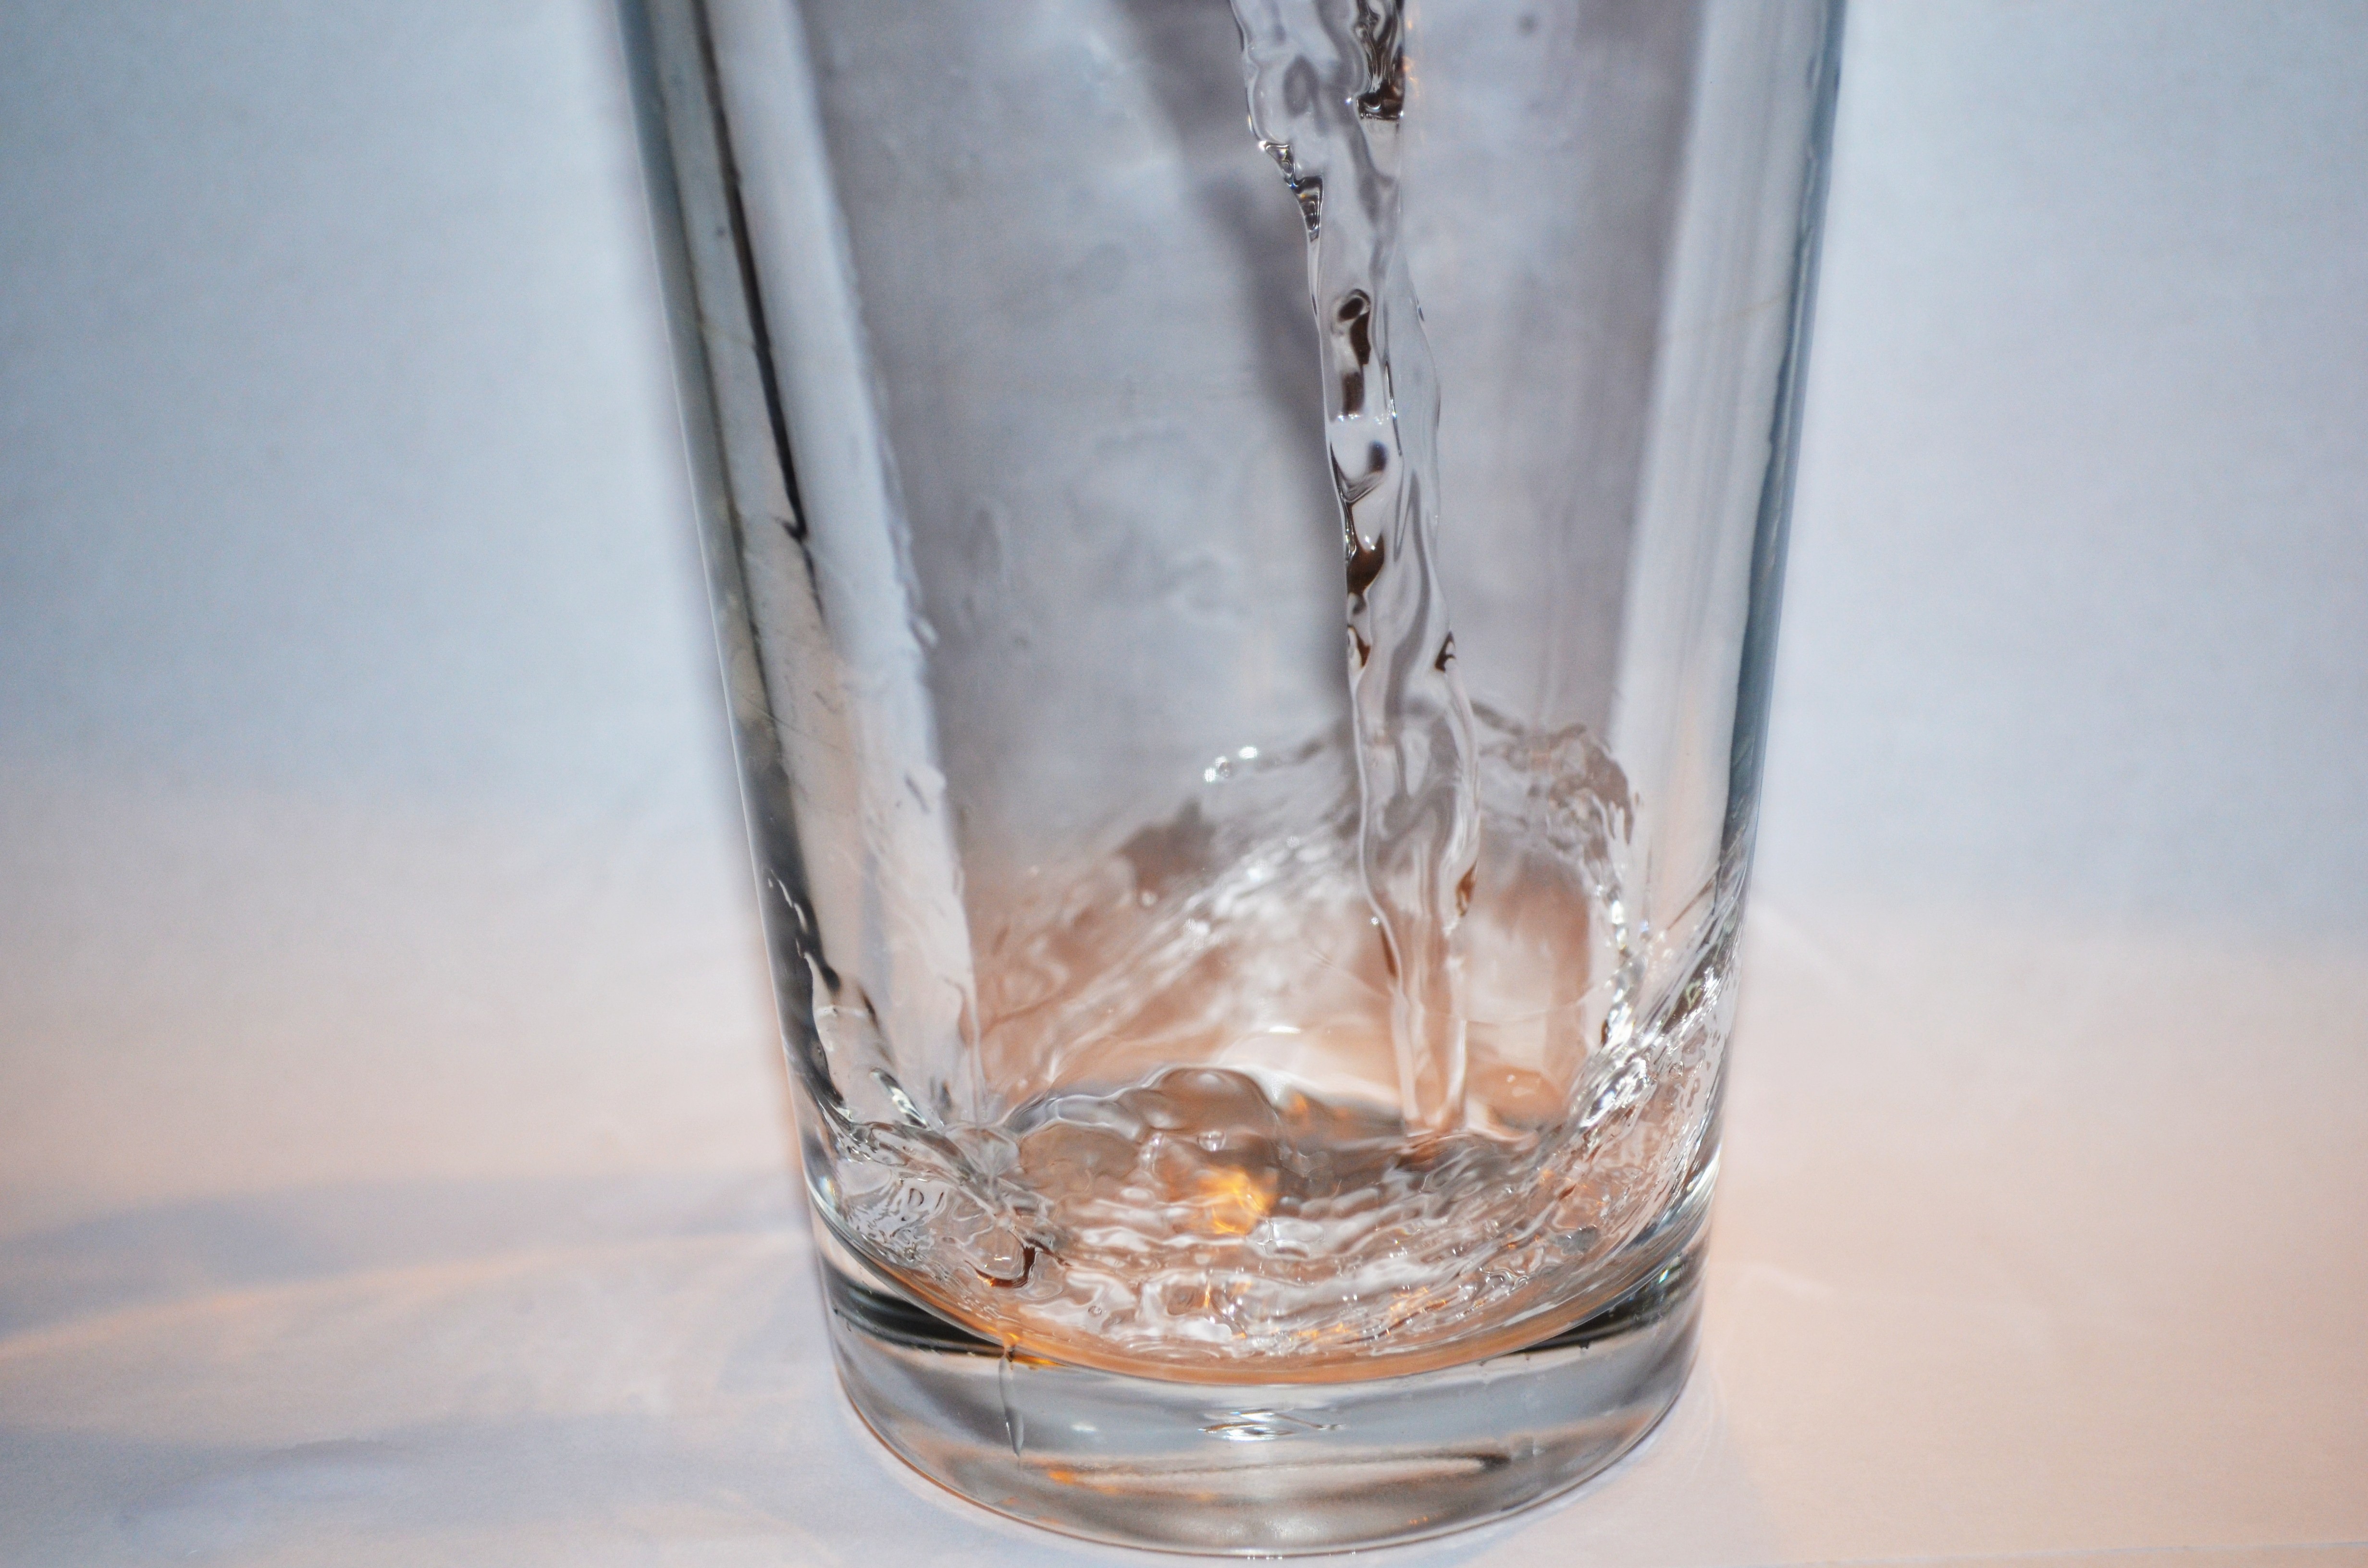
water, glass, drink, lighting, life, glass bottle, background, refreshment, thirst, purity, alcoholic beverage, distilled beverage